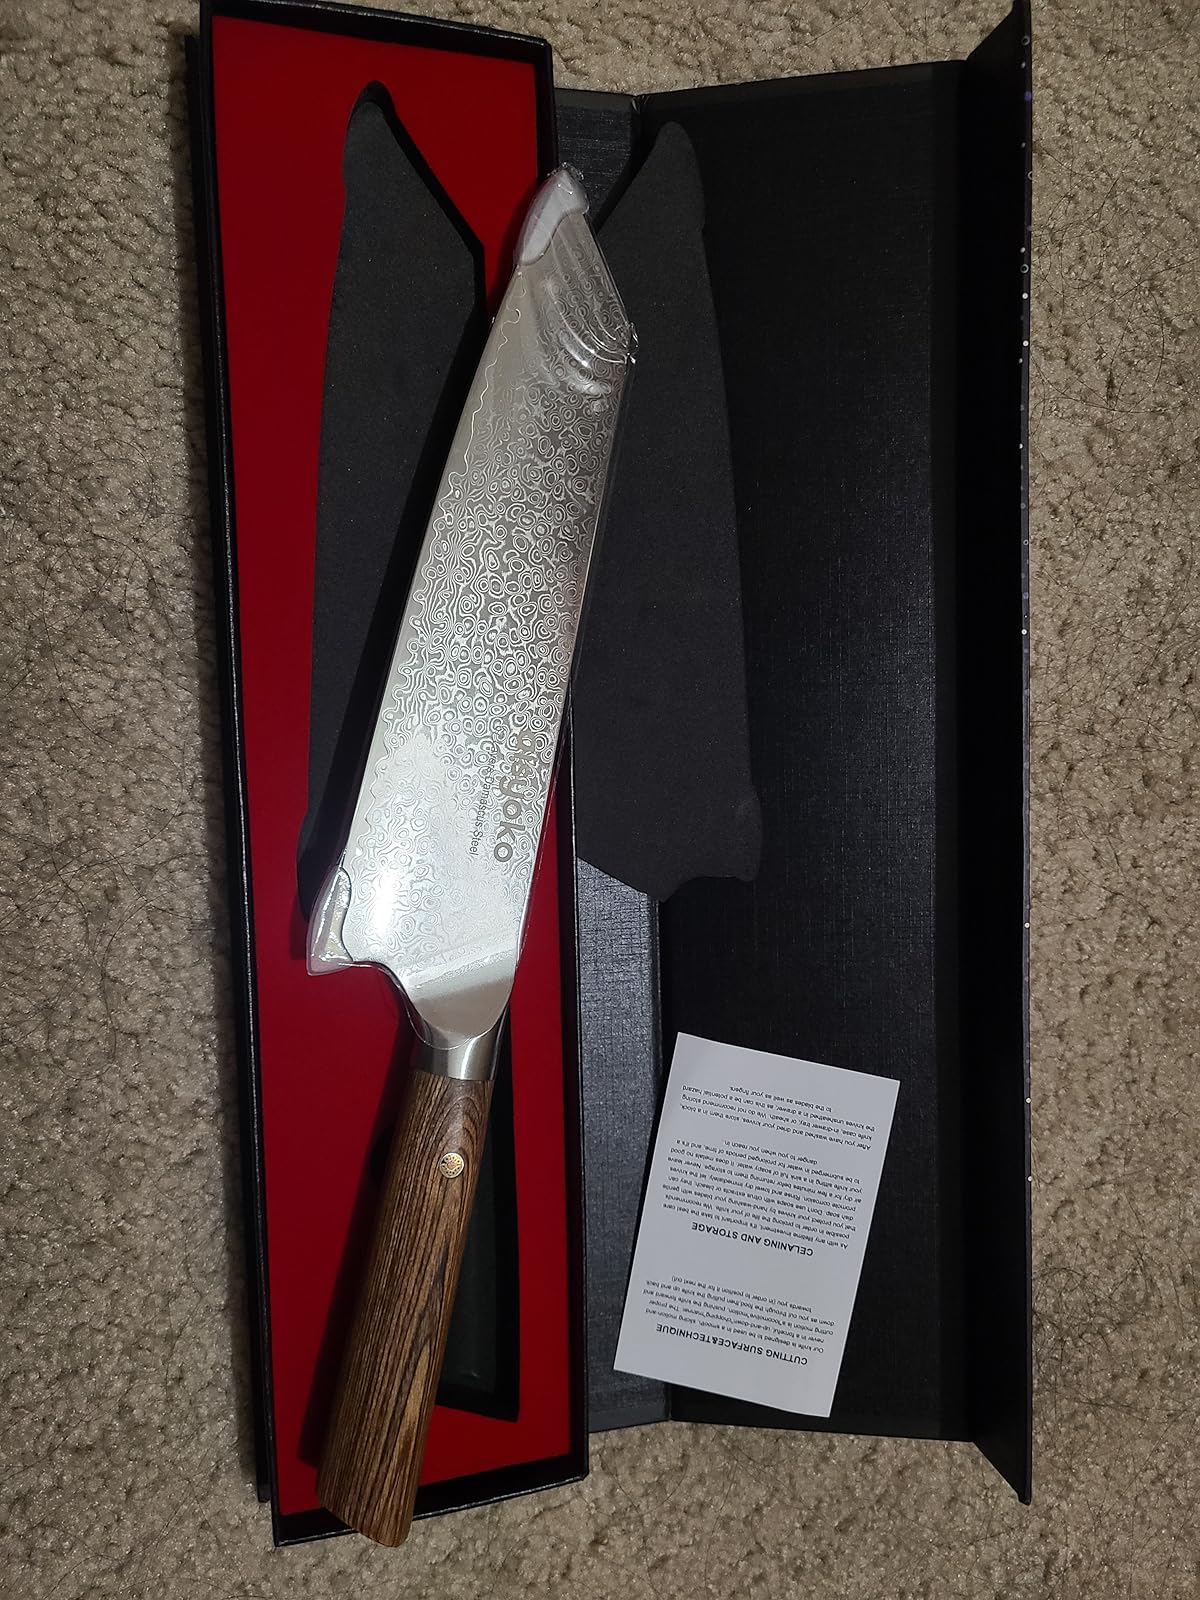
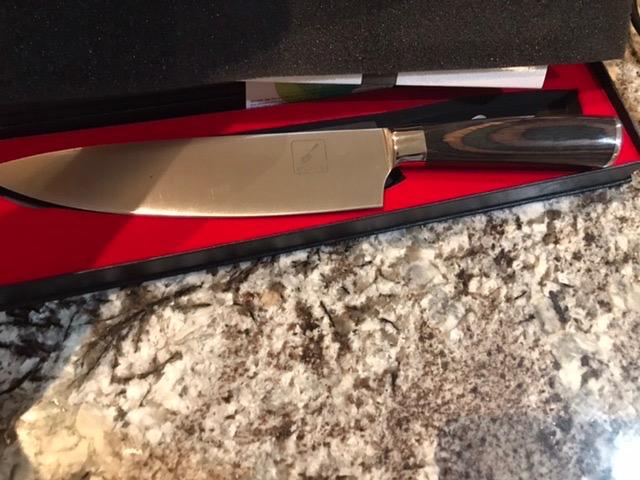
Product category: items_knife
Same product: no